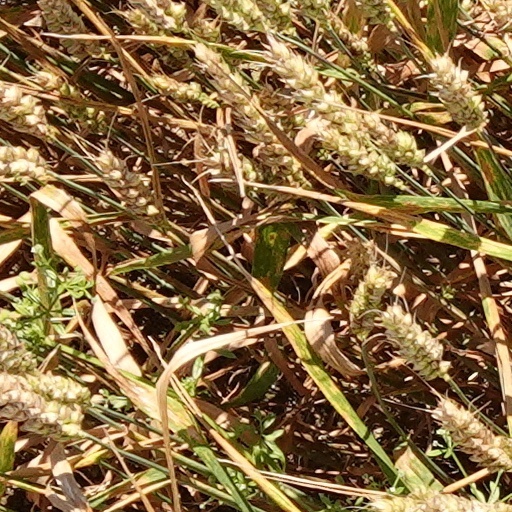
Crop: wheat